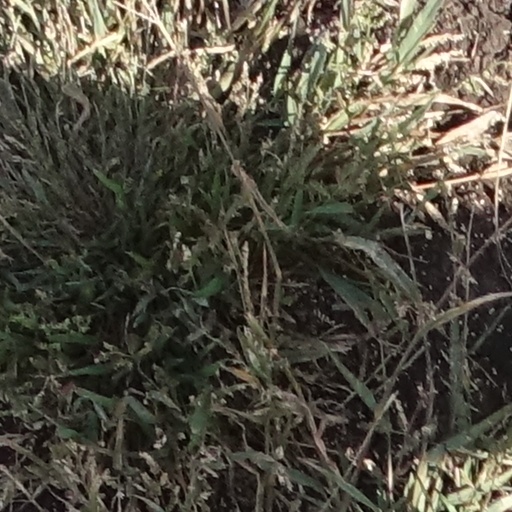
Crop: sorghum